Helena Artillery

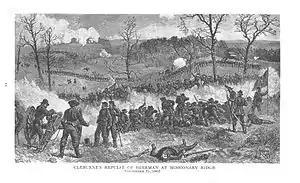
Repulse of Sherman's Attack on Missionary Ridge by Cleburne's Division with Calvert's Battery

The Chattanooga Campaign was a series of maneuvers and battles in October and November 1863, during the American Civil War. Following the defeat of Maj. Gen. William S. Rosecrans' Union Army of the Cumberland at the Battle of Chickamauga in September, the Confederate Army of Tennessee under Gen. Braxton Bragg besieged Rosecrans and his men by occupying key high terrain around Chattanooga, Tennessee. Maj. Gen. Ulysses S. Grant was given command of Union forces in the West and significant reinforcements began to arrive with him in Chattanooga from Mississippi and the Eastern Theater.